Fairey Stooge

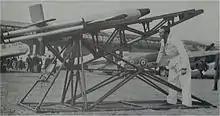
Stooge displayed on launcher

The first prototypes, with fixed controls, flew after seven months from the start of development at the end of World War II. Development continued with a number of test firings at the Rocket Experimental Establishment at RAF Aberporth at Aberporth, Wales. It is believed that around twelve Stooges were constructed by Fairey, the most successful of the test launches being that of the sixth missile, achieving an altitude of and a range of before the flight was terminated by range safety, the missile having passed out of sight of the operator.